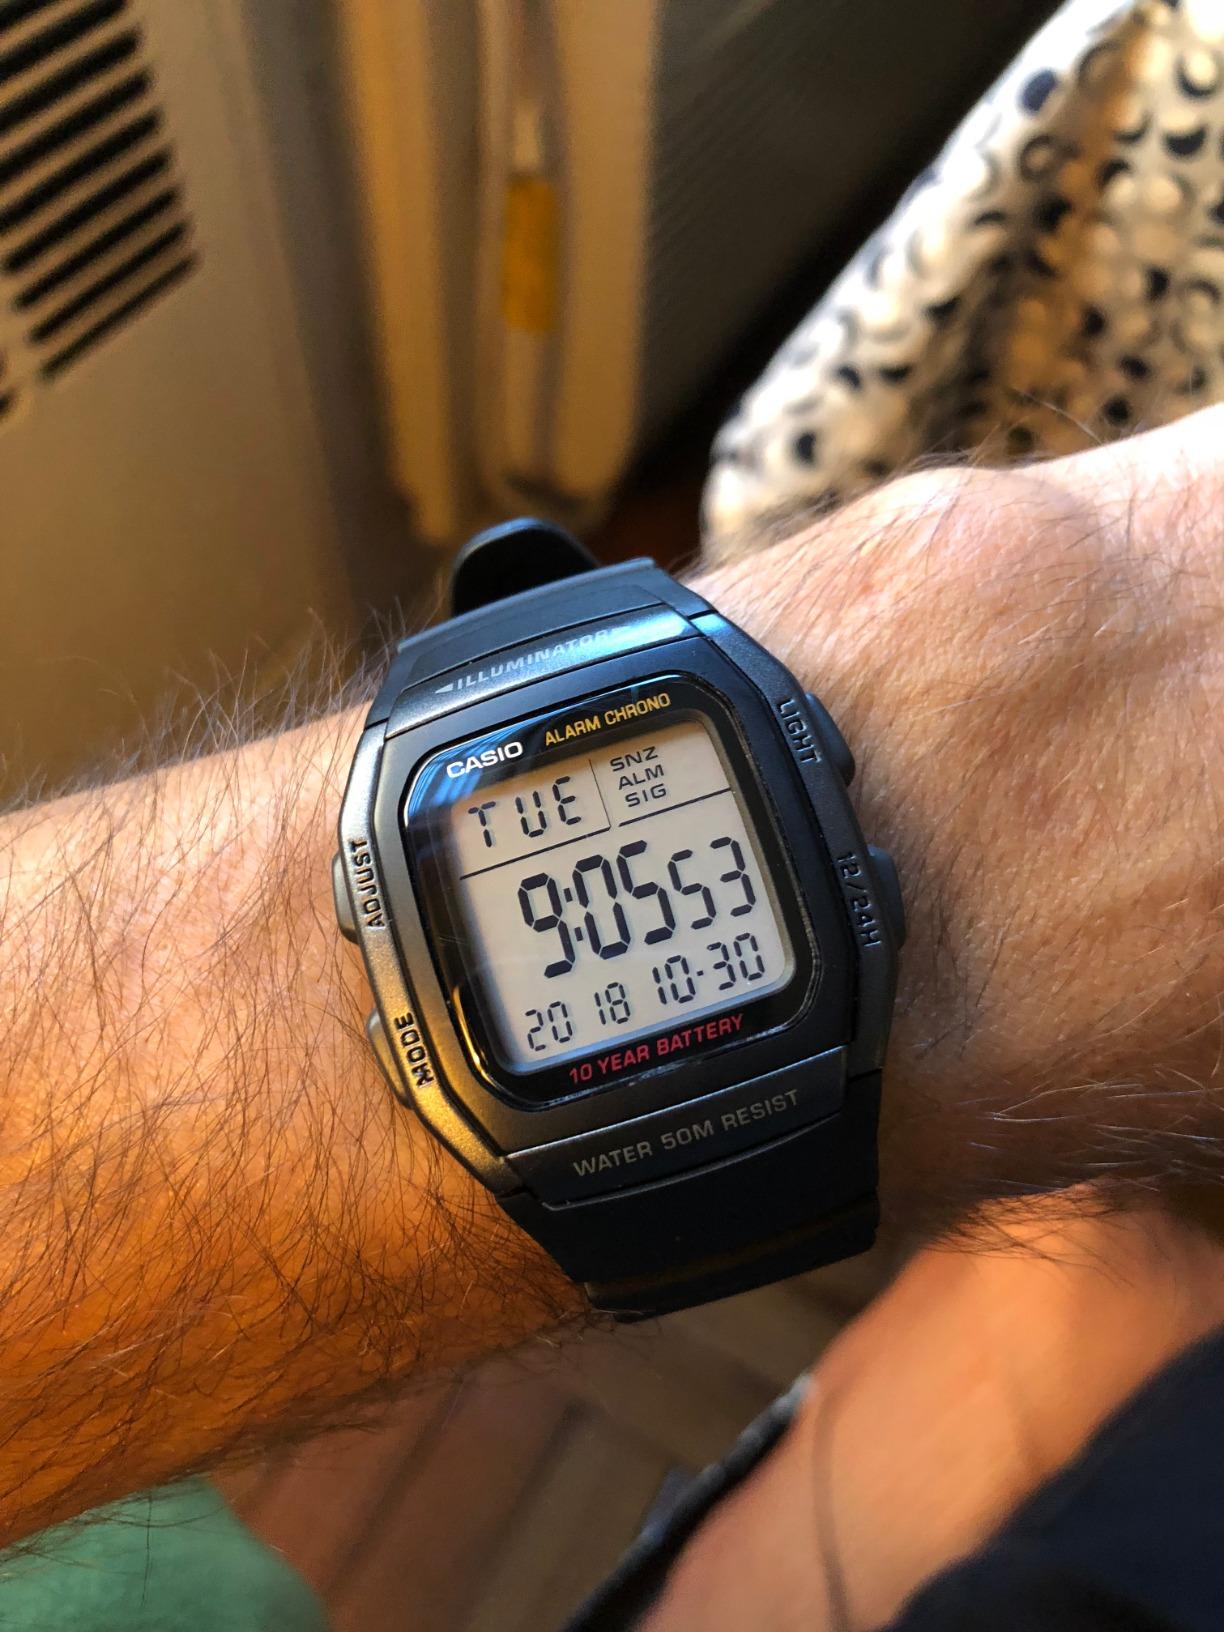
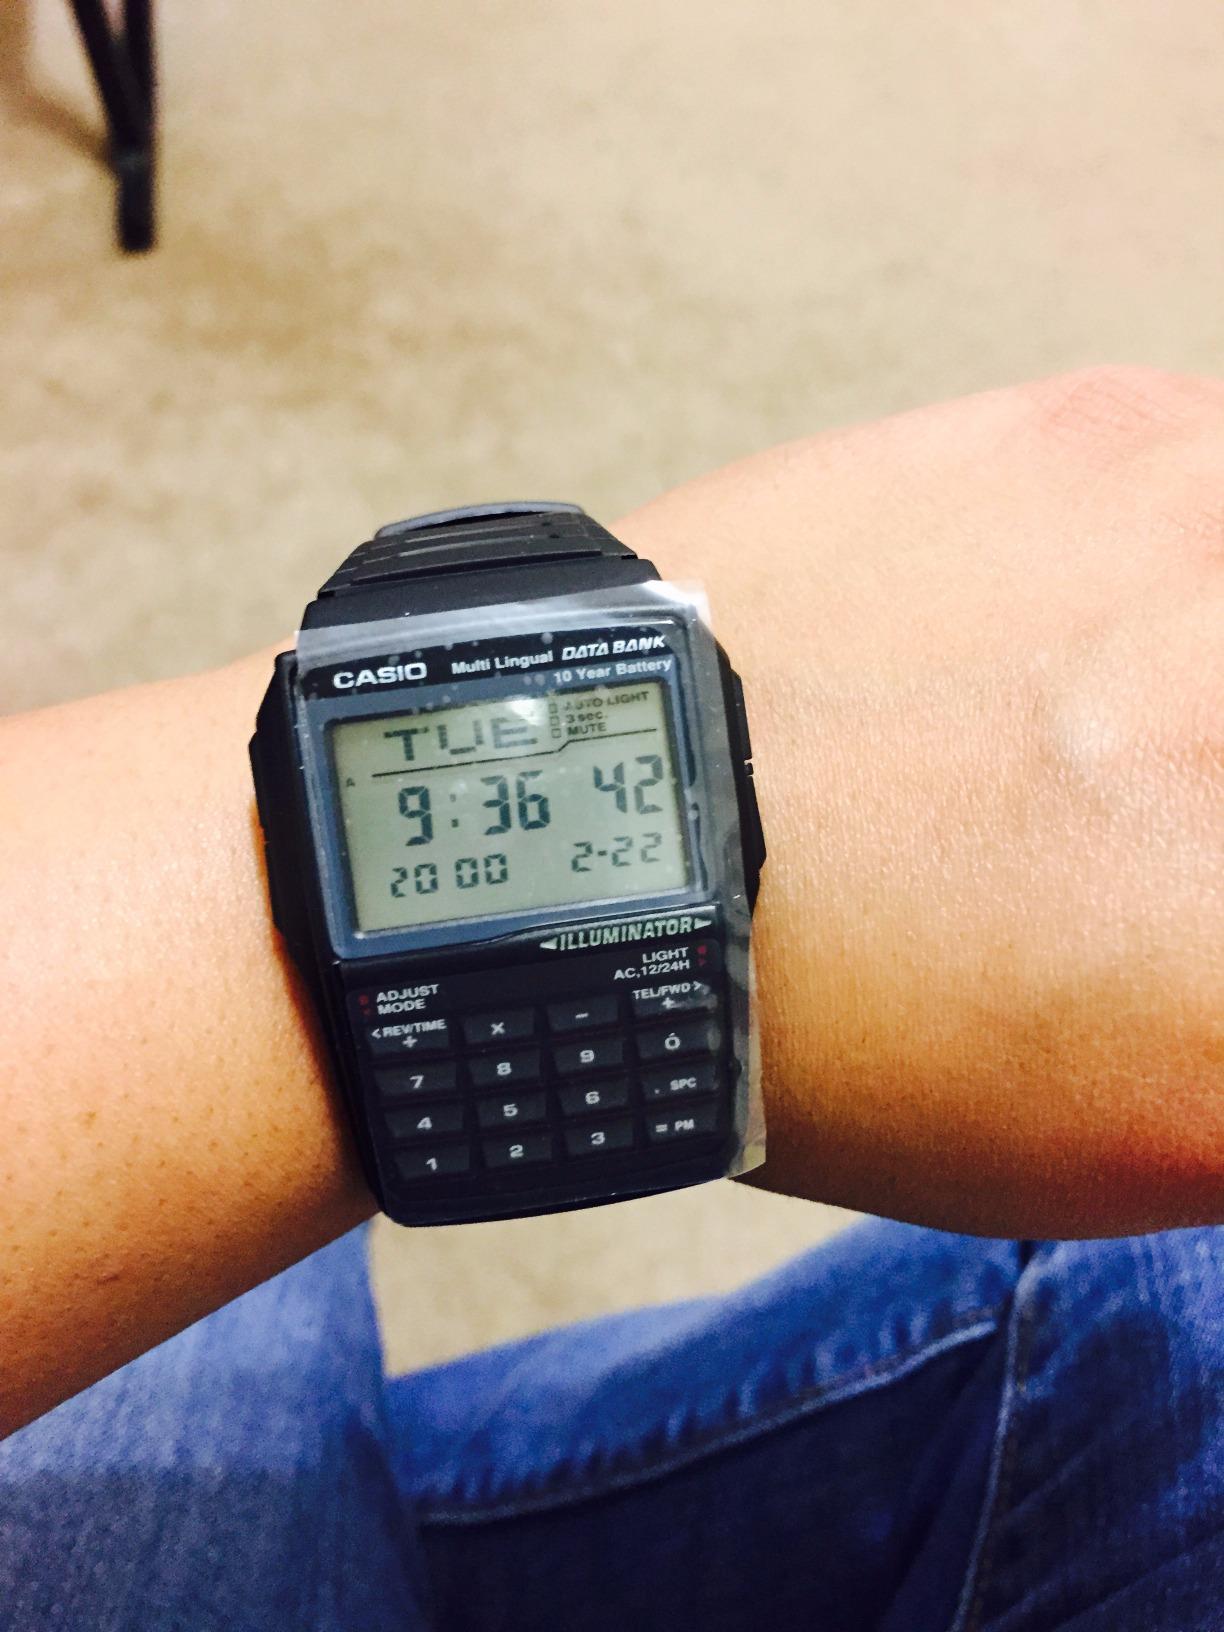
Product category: accessories_watch
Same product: no